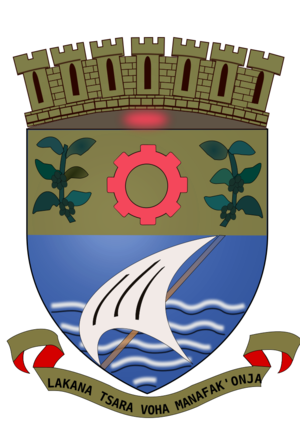
Toamasina qui signifie « qui semble salé » en malgache est une grande ville portuaire de l'Est de Madagascar, chef-lieu éponyme de la province de Toamasina et de la région de l'Est, située à 353 km au nord-est de la capitale, Antananarivo. Son aire urbaine est estimée à 300 813 habitants en 2014.